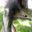
Label: bird